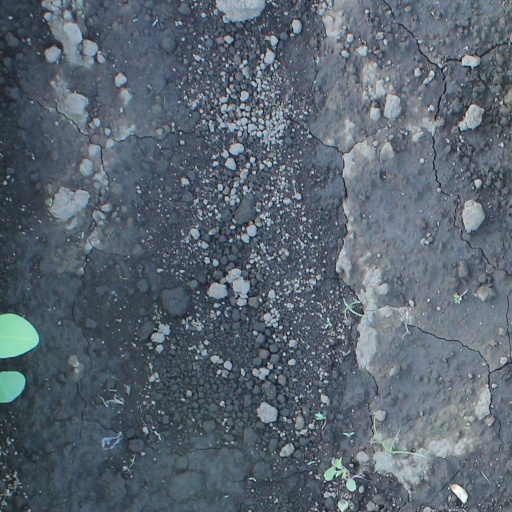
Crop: soybean